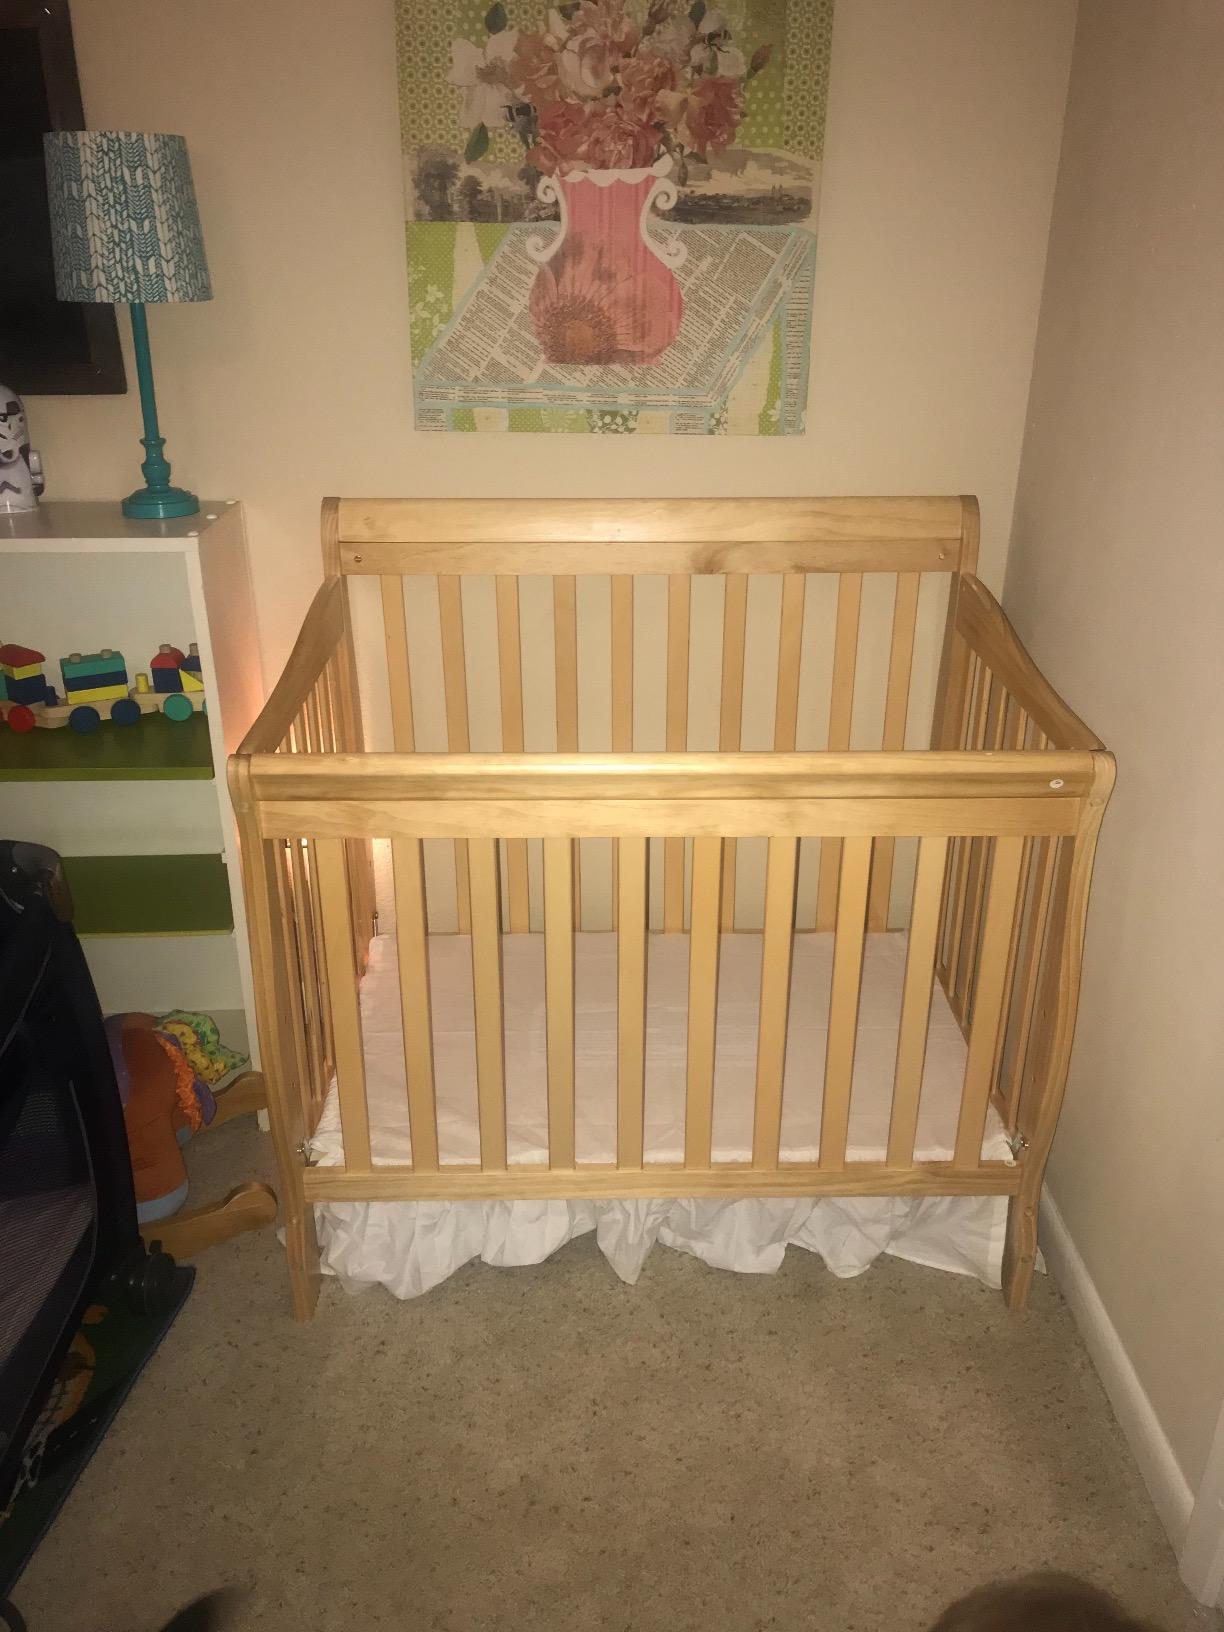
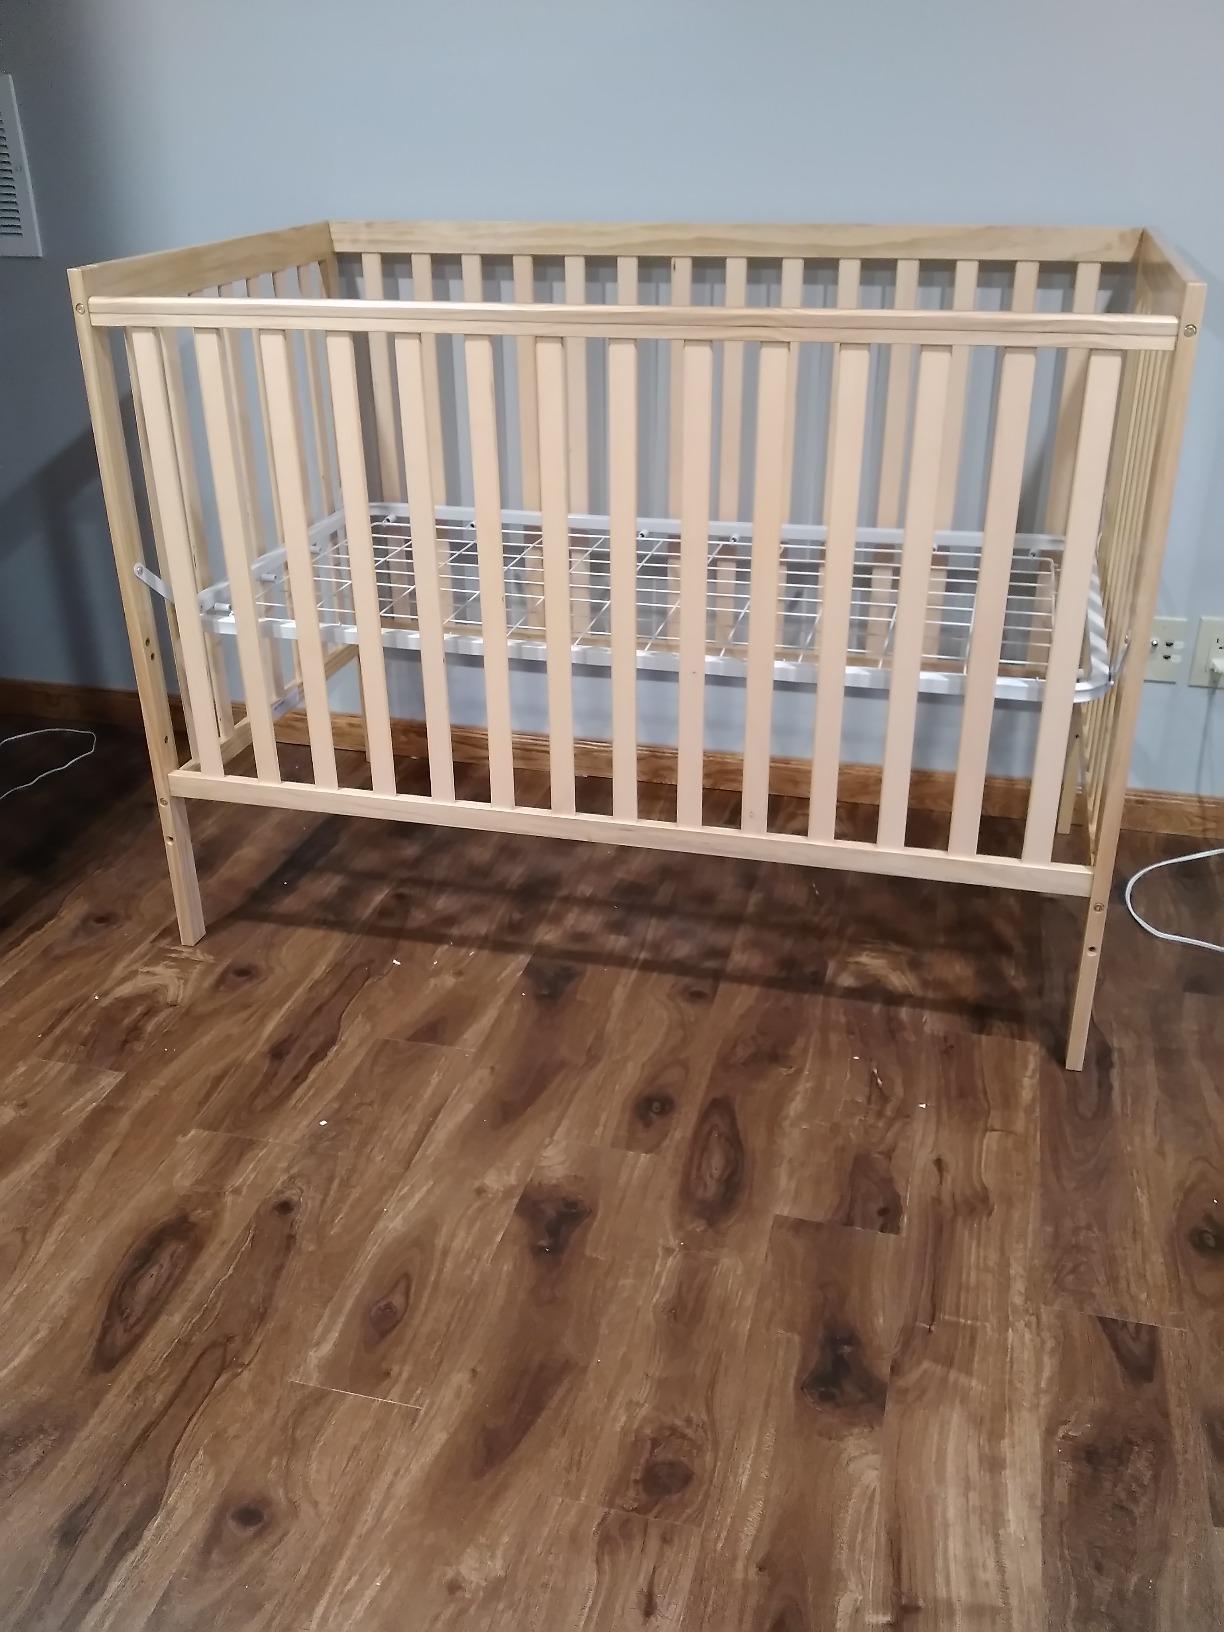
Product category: products_crib
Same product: no